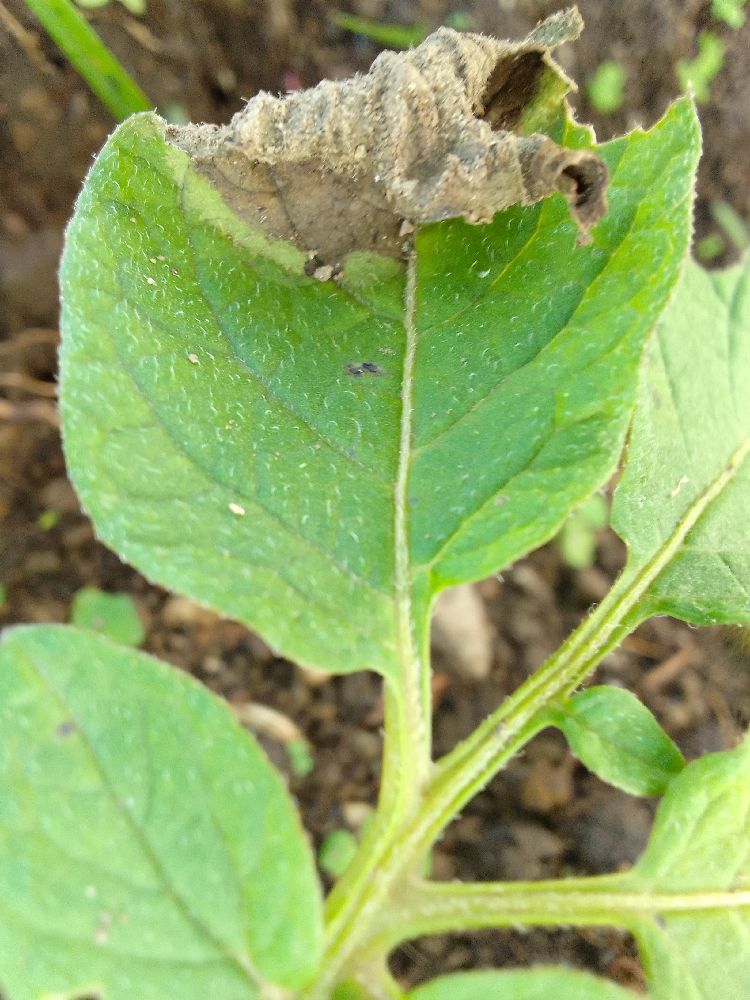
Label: Late blight